Paratinga

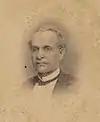
The Baron of Cotegipe, in 1850, proposed the creation of the São Francisco State, with Urubu as its capital.

In the 1710s, the then Archbishop of Bahia, Sebastião Monteiro da Vide, requested King John V to create new parishes, outlined in 1712. In this context, over twenty settlements, including Urubu, gained prominence. Due to its growth and the presence of the Santo Antônio Parish Church, Sebastião decreed on 11 April 1718 that the Santo Antônio do Urubu de Cima settlement become a parish, retaining the same name. In 1714, it had 362 households and inhabitants.